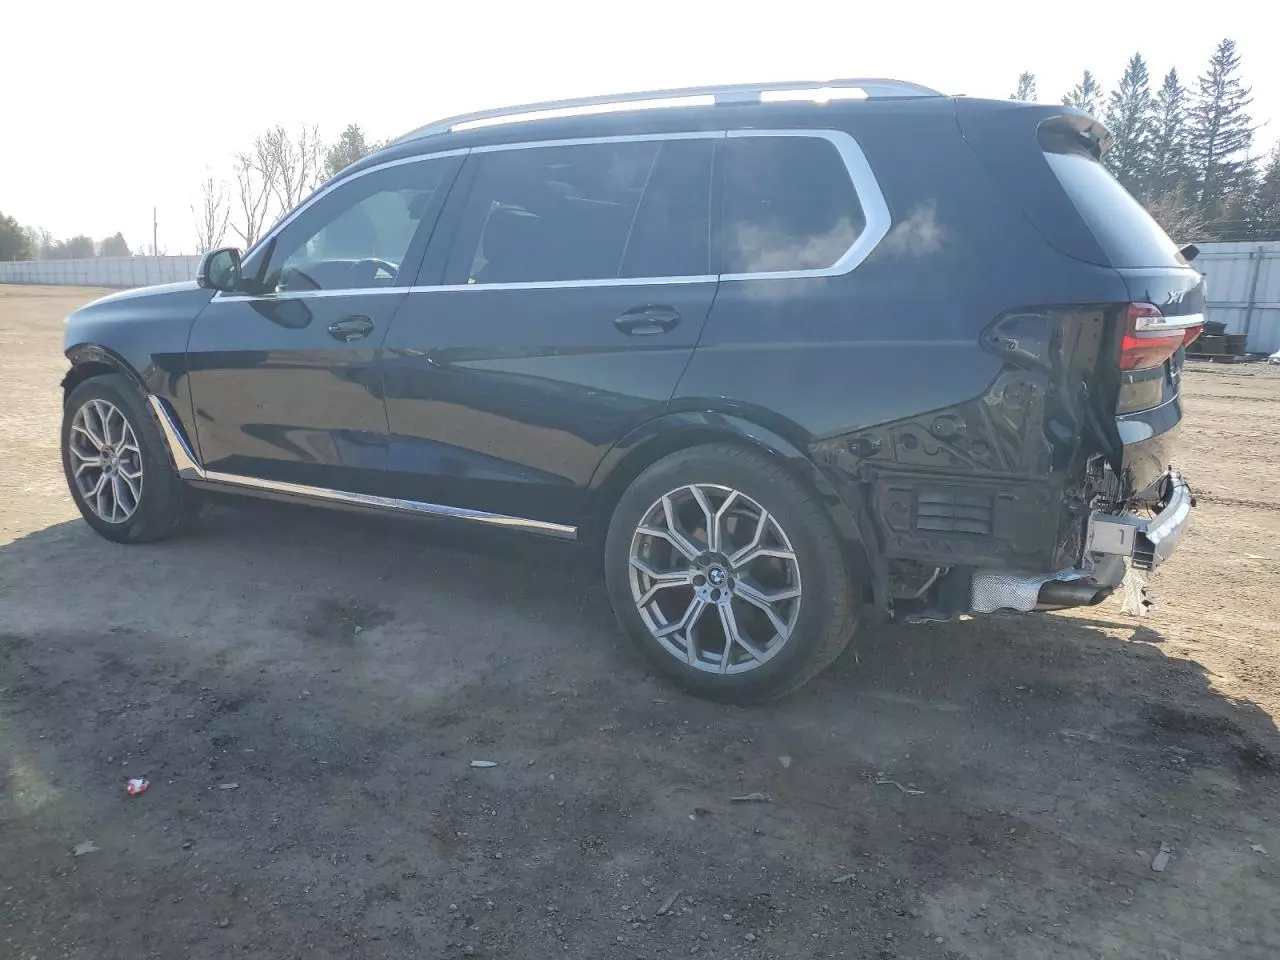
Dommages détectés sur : feu arrière droit, feu arrière gauche, pare-choc arrière, plaque d'immatriculation arrière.
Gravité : majeur